Ismail II

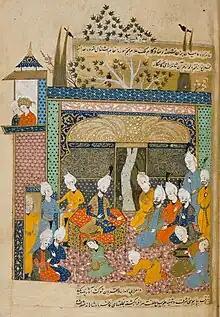
Coronation of Shah Ismail II, folio from "Kholassat ot-Tavarikh" by Ahmad Monshi Ghomi

Tahmasp I died on 15 May 1576 from accidental poisoning. Immediately, Haydar Mirza proclaimed himself the new king and wore Tahmasp's crown. However, he did not find the time to assert his authority, for on the same day, the "qurchis" (the loyal bodyguards) who supported Ismail, isolated him from his supporters and killed Haydar Mirza. On 31 May 1576, 30,000 Qizilbash cavalrymen assembled before Qahqaheh Castle, demanding the release of Ismail, who accepted to come out of his jail only after hearing all of them pledge loyalty to him. On 1 September 1576, Ismail entered Qazvin and ascended the throne as Ismail II.